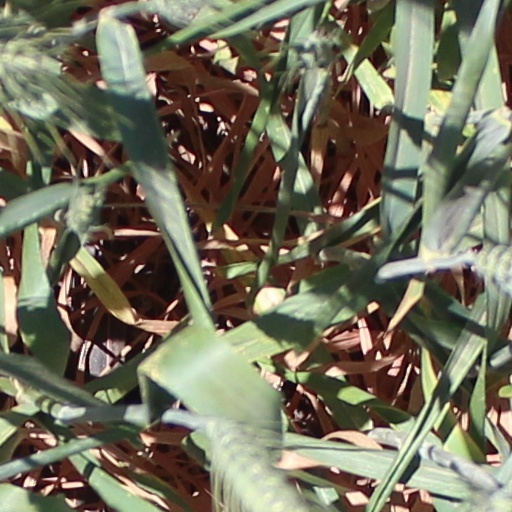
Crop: wheat